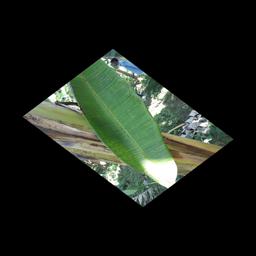
Label: BLACK SIGATOKA